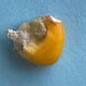
Maize quality: Bad